Gokulathil Seethai (2019 TV series)

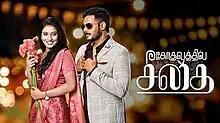

Gokulathil Seethai is a 2019 Indian Tamil language soap opera broadcasting on Zee Tamil. It starring Asha Gowda and Nanda Gopal in the lead roles. The show premiered on 4 November 2019 and ended on 14 May 2022.